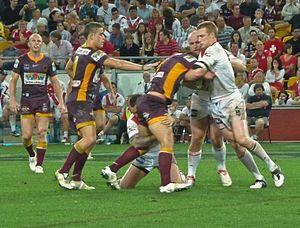
La National Rugby League est l'une des deux compétitions inter-clubs de rugby à XIII les plus prestigieuses du monde avec la Super League. Elle se déroule en Australie et en Nouvelle-Zélande. Née en 1998 de la fusion de deux compétitions, l'Australian Rugby League et la Super League d'Australie, elle fonctionne sur un système de franchises dans un championnat fermé, c'est-à-dire qu'il n'y pas de relégation. Elle est composée de seize franchises toutes australiennes à l'exception d'une qui est néo-zélandaise, les New Zealand Warriors.